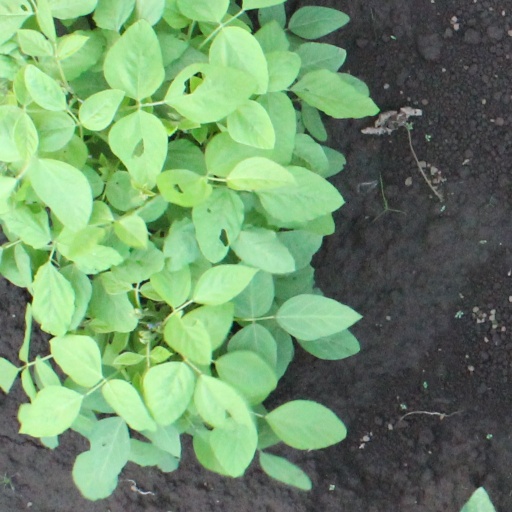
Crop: soybean